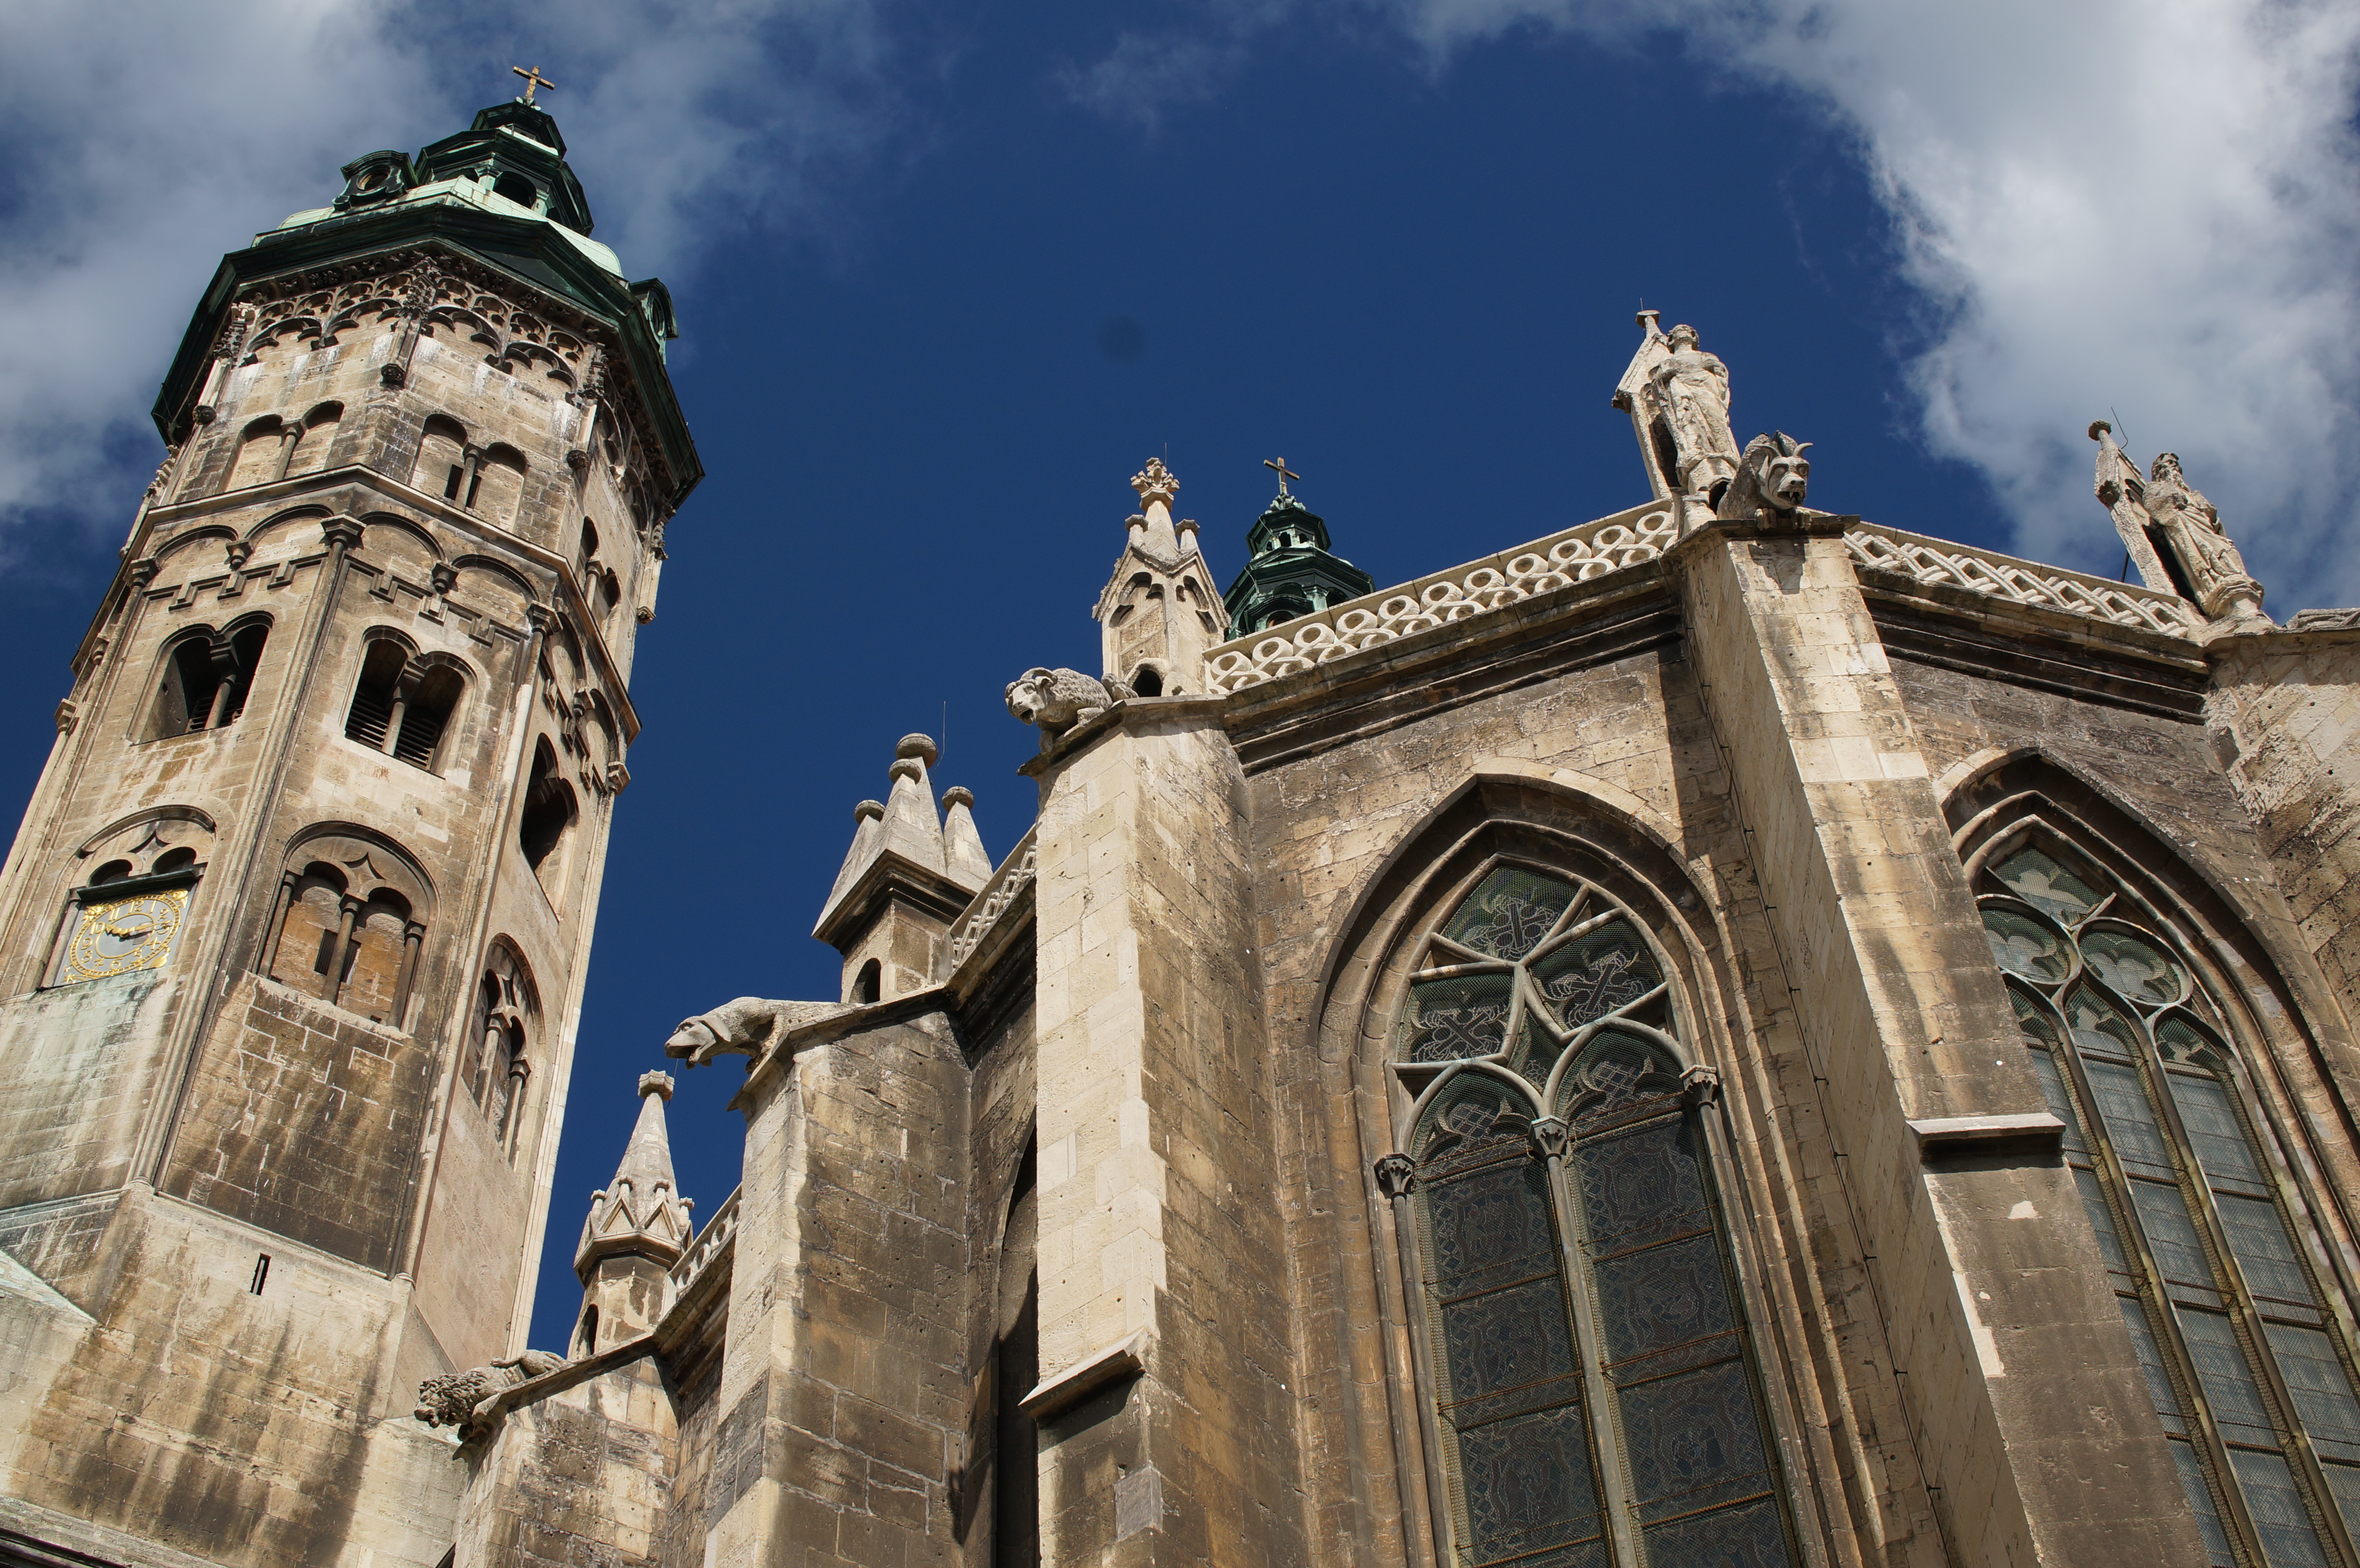
architecture, building, monument, landmark, facade, church, cathedral, tourism, place of worship, bell tower, 2015, spire, monastery, germany, deutschland, sony, sigma, basilica, nex, nex6, lenstagged, steffenzahn, 30mm, sigma30mm28exdn, sigma30mmf28, sigma30mmf28dn, sigma30mm, thuringia, naumburg, gothic architecture, ancient history